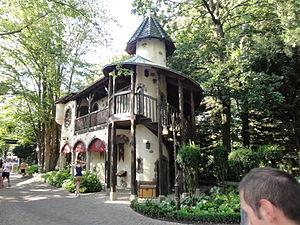
Forêt Enchantée, Europa-Park, Rust, Bade-Wurtemberg, Allemagne.